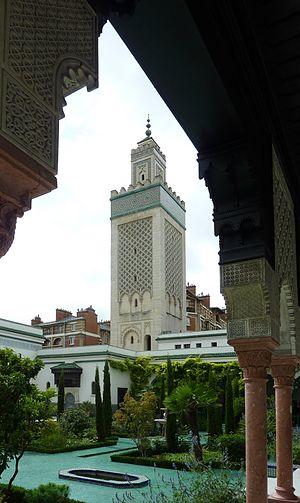
Vue sur le minaret depuis la cour intérieure de la Grande Mosquée de Paris.
Une mosquée est un lieu de culte où se rassemblent les musulmans pour les prières communes.